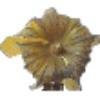
Label: physalis_with_husk